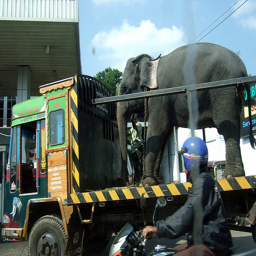
An elephant chained to a truck and a man on a motorcycle in a blue helmet watching.
A truck driving down a street with an elephant on it's back.
a very big elephant carried with a track
An elephant stands in the back of a truck while a man on a motorcycle drives past.
a truck holding chained an elephant to the back